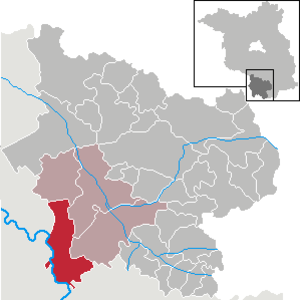
Mühlberg ved Elben
Kort
Mühlberg er en by i landkreis Elbe-Elster i den tyske delstat Brandenburg. Byen har lige knap 5000 indbyggere og ligger ved floden Elben.